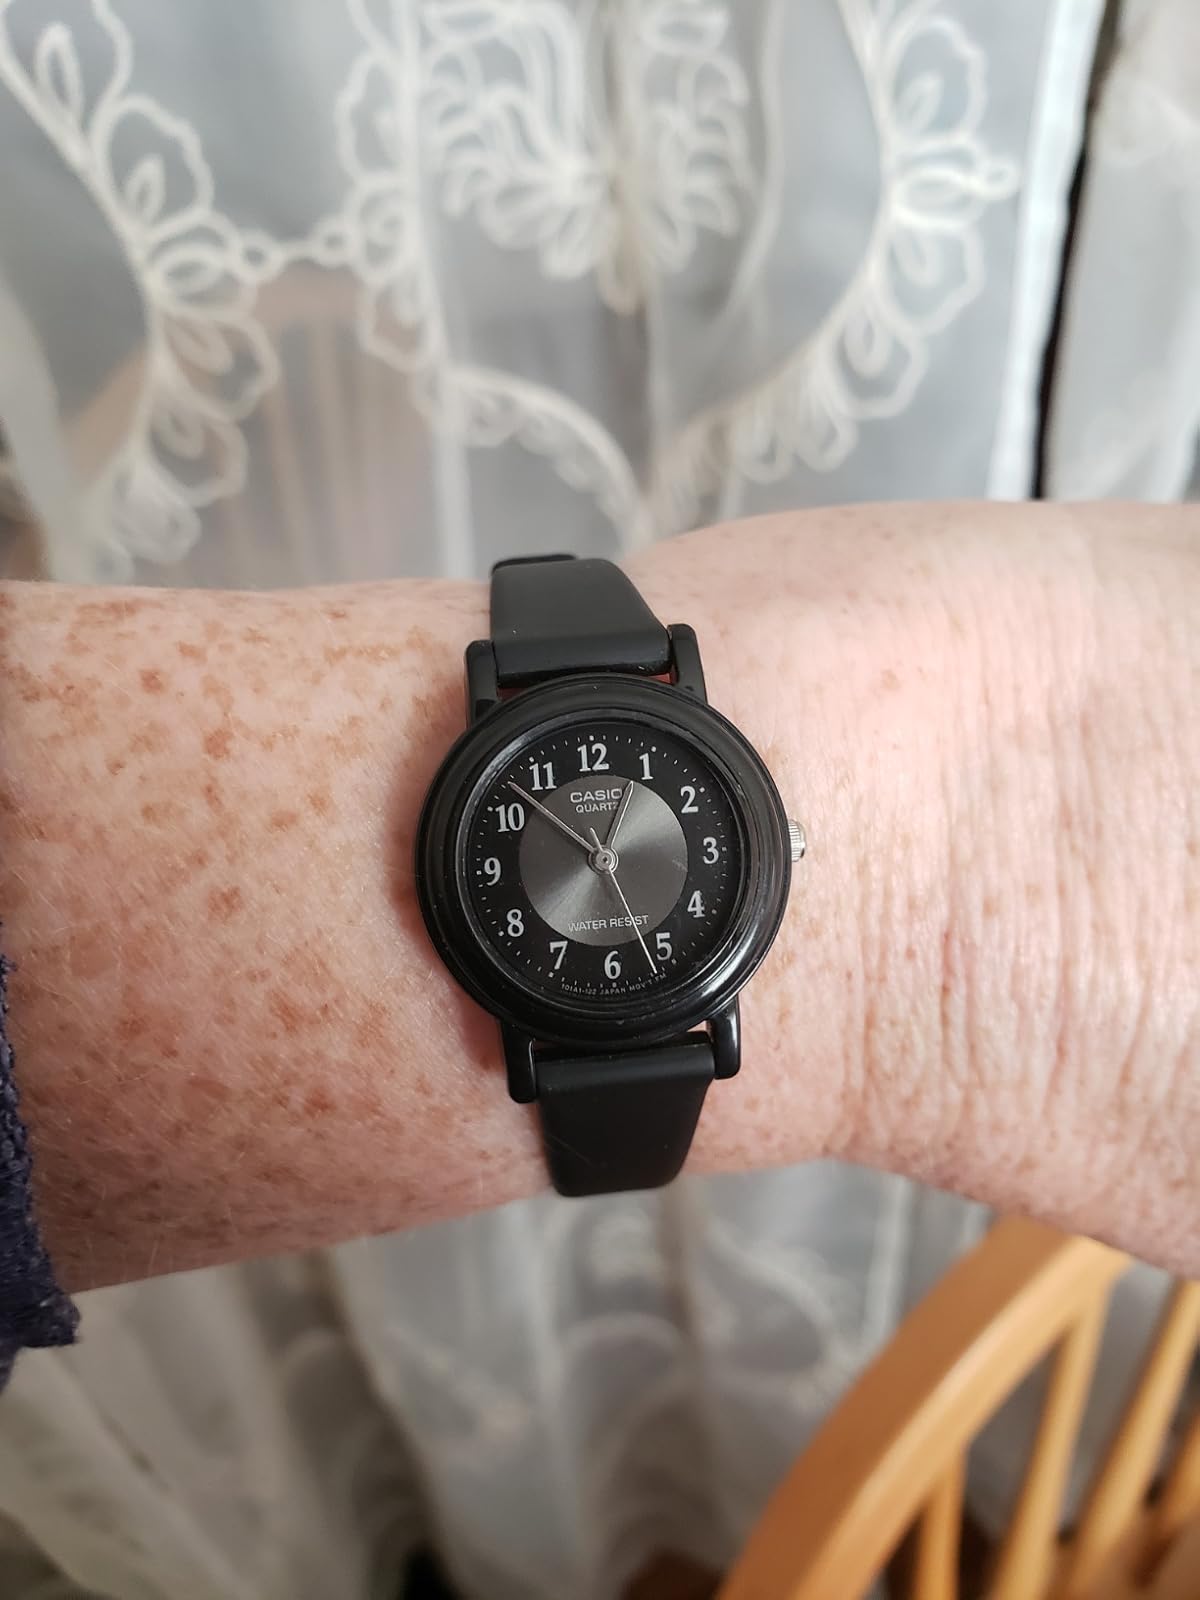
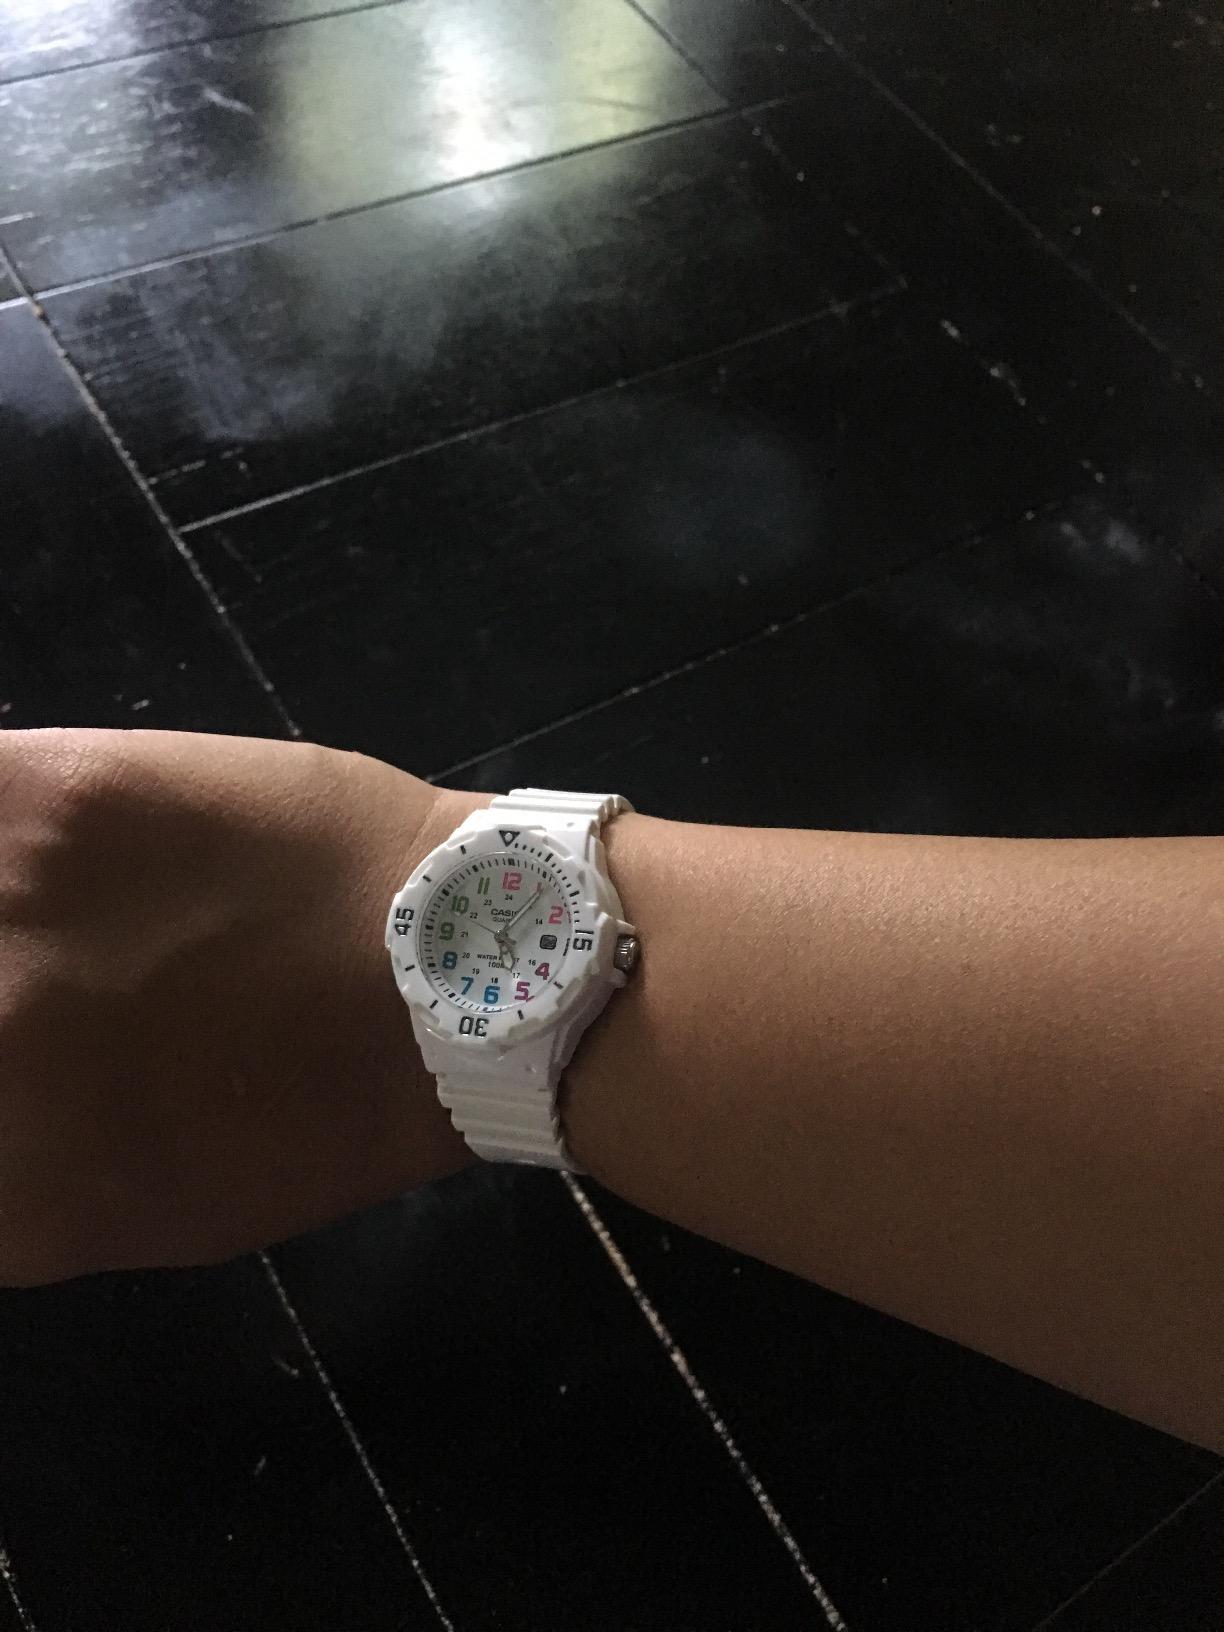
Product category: accessories_watch
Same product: no